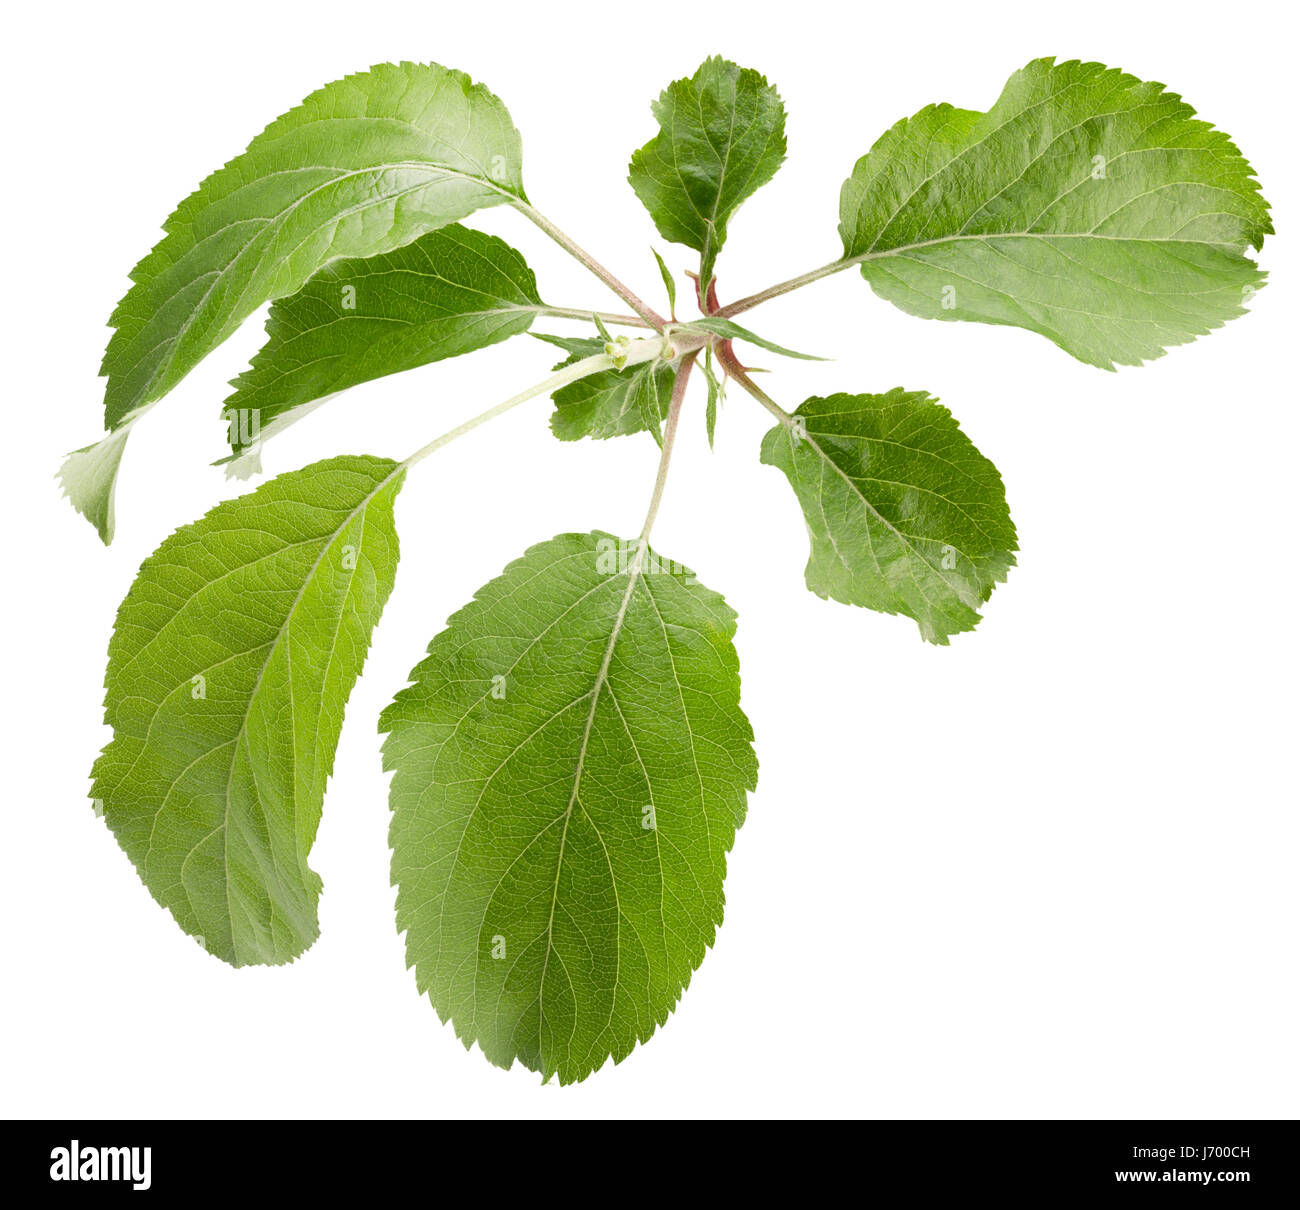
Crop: apple
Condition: healthy